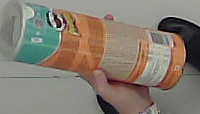
Product: pringles_paprika